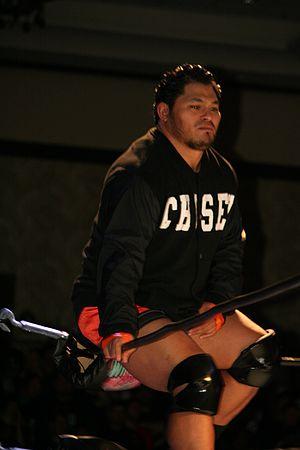
Le catcheur Jeff Cobb assis sur un des poteaux d'un ring de catch avant un combat.
Jeffrey Cobb est un lutteur et un catcheur américain. En tant que lutteur, il est porte le drapeau de l'équipe olympique de Guam aux Jeux olympiques d'été de 2004 où il participe au tournoi de lutte libre dans la catégorie des moins de 84 kg. Il devient catcheur en 2009 et se fait connaitre sous le masque de Matanza Cueto à la Lucha Underground.